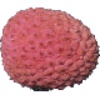
Label: Lychee 1